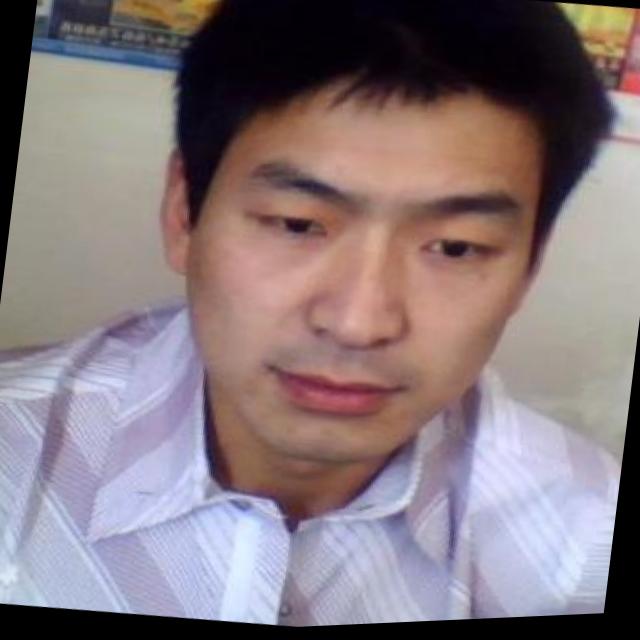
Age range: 21-44